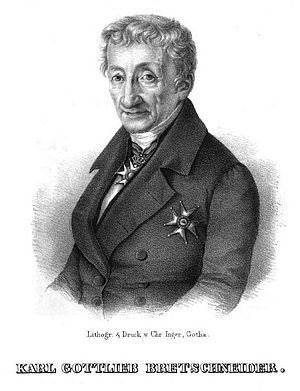
Karl Gottlieb Bretschneider
Karl Gottlieb Bretschneider var en tysk rationalistisk teolog.